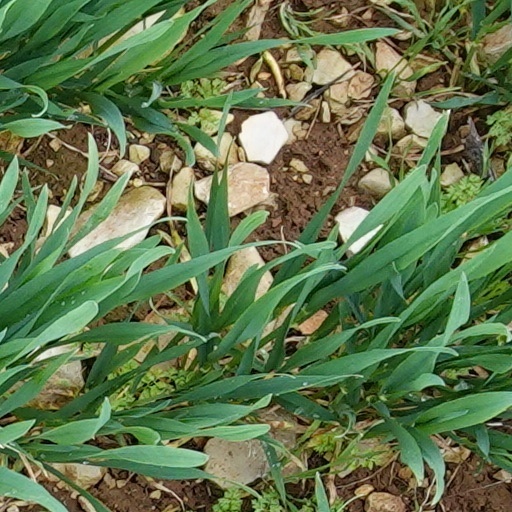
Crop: wheat